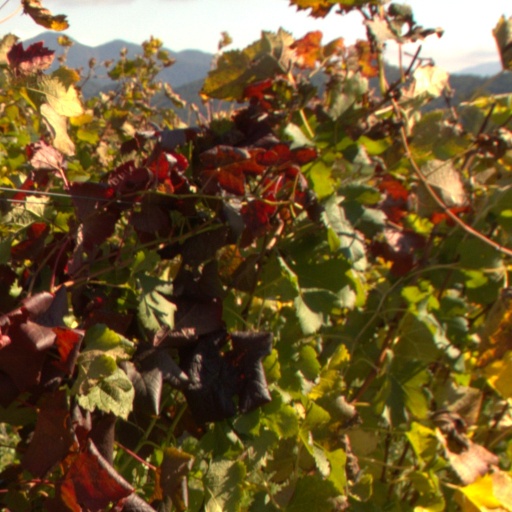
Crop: grape